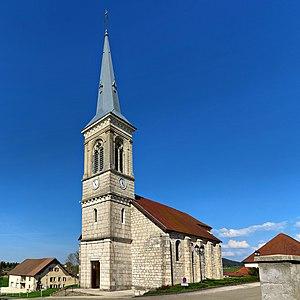
L'église
Flangebouche est une commune française située dans le département du Doubs en région Bourgogne-Franche-Comté.